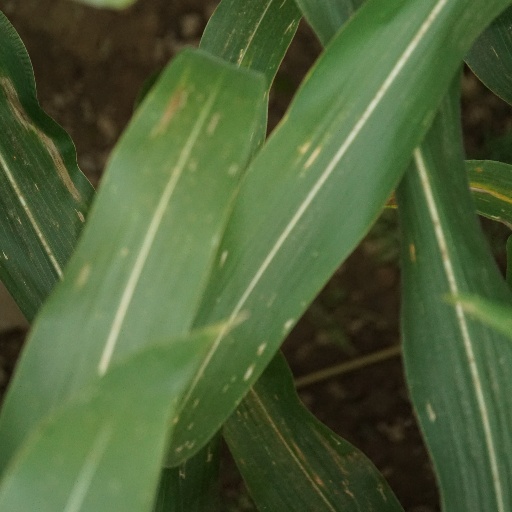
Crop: maize; corn